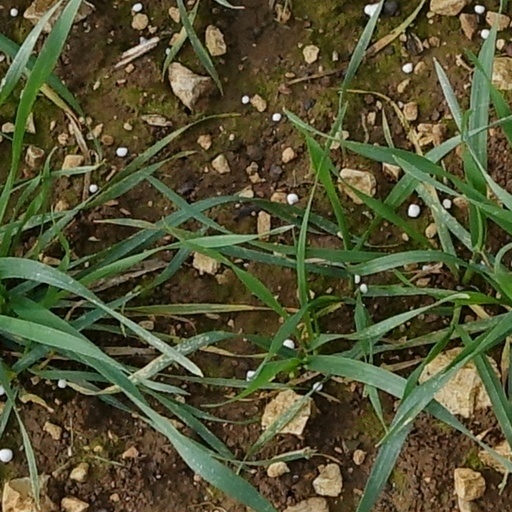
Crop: wheat